Disney's American Legends

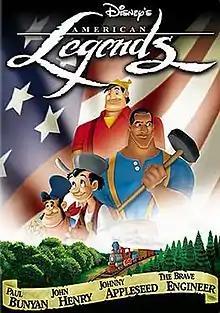
Home video release cover

Disney's American Legends is a 2002 American animated anthology film narrated by James Earl Jones. A compilation of four previously released animated musical shorts from Walt Disney Animation Studios based on American tall tales, the collection includes "The Brave Engineer" (1950), "Paul Bunyan" (1958), "John Henry" (2000), and "The Legend of Johnny Appleseed" which is a segment from the 1948 film "Melody Time".